British Army during the American Revolutionary War

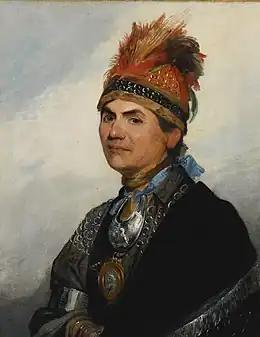
Joseph Brant, who led Native Americans and Loyalists in the north

At the Battle of Vigie Point in 1778 a force of British infantry who were veterans of colonial fighting inflicted heavy casualties on a far larger force of regular French troops who advanced in columns.